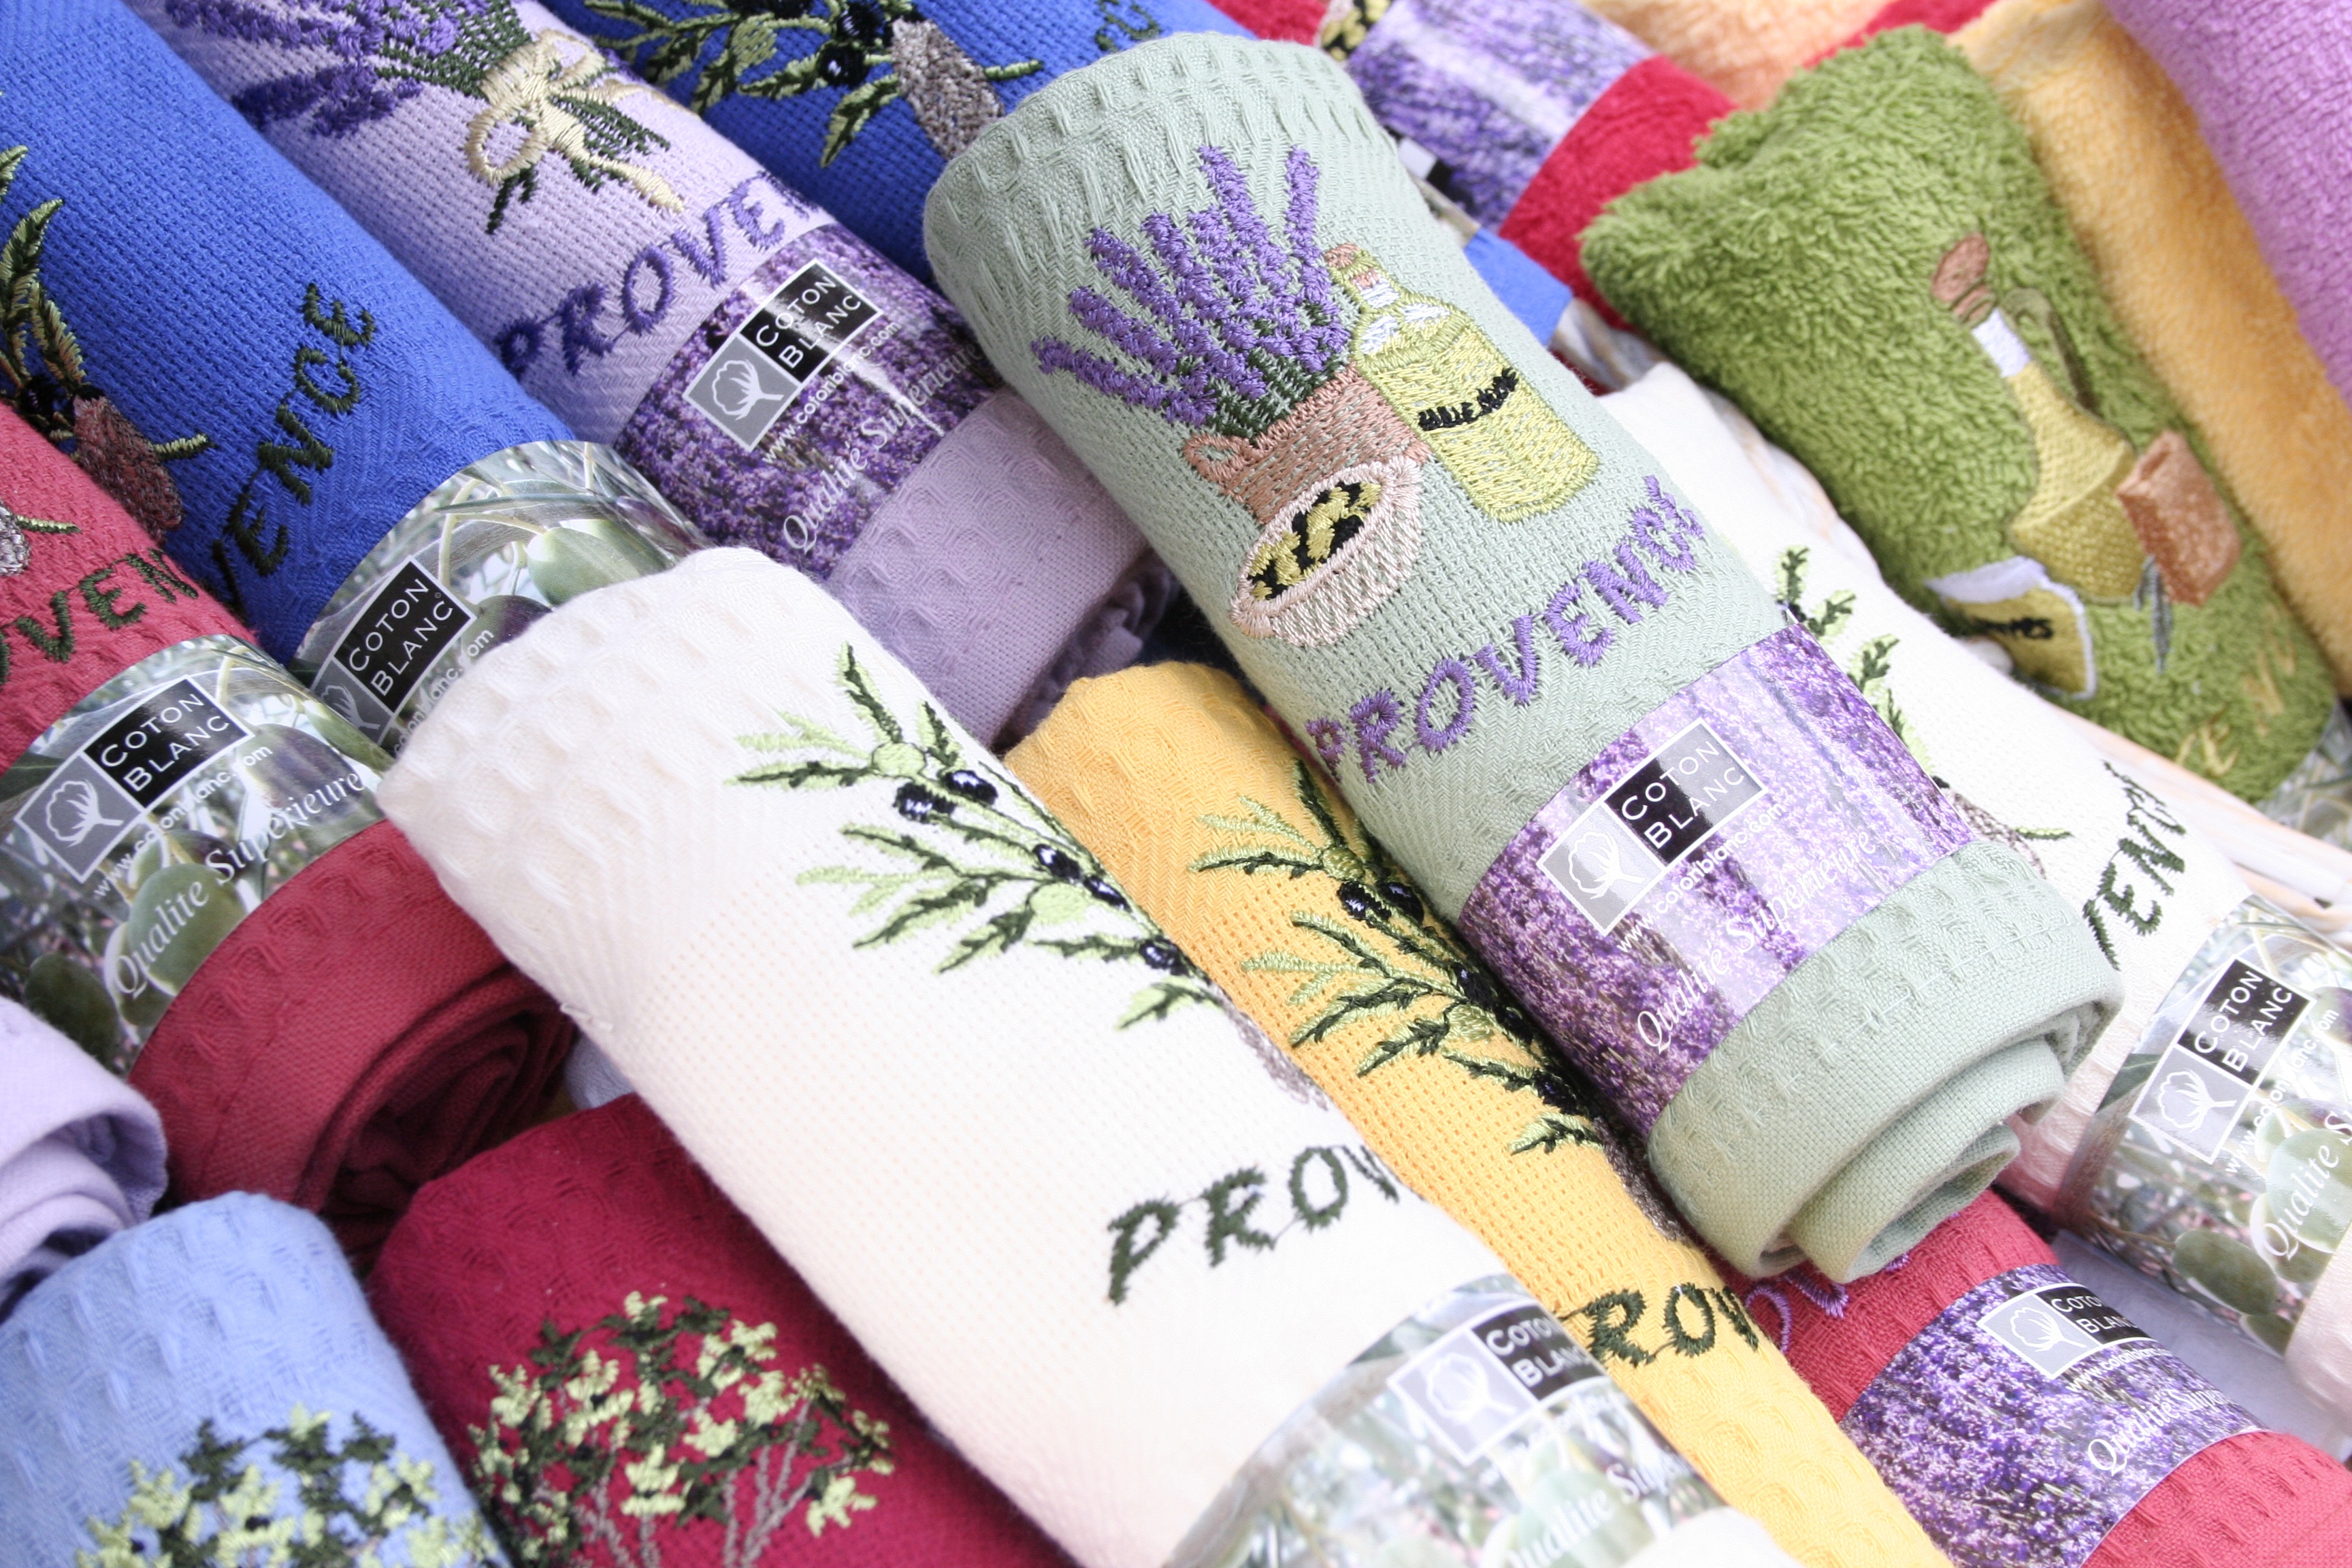
france, pattern, color, holiday, lavender, material, thread, gifts, textile, south, art, provence, souvenirs, dishcloths